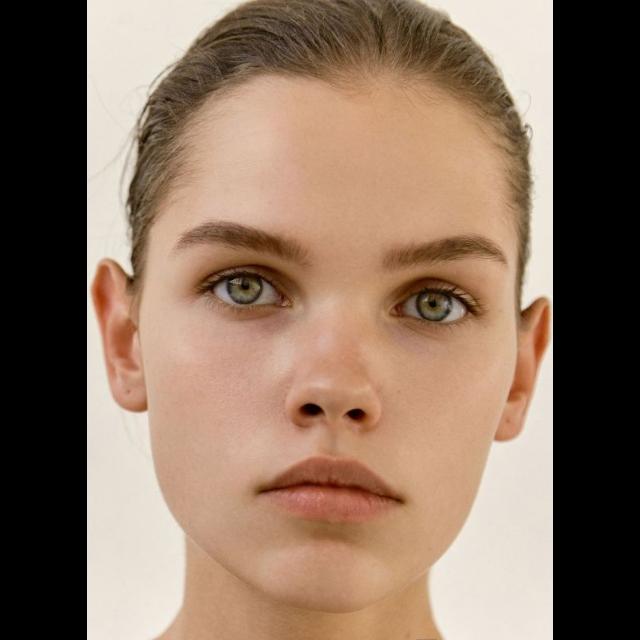
Label: Colored